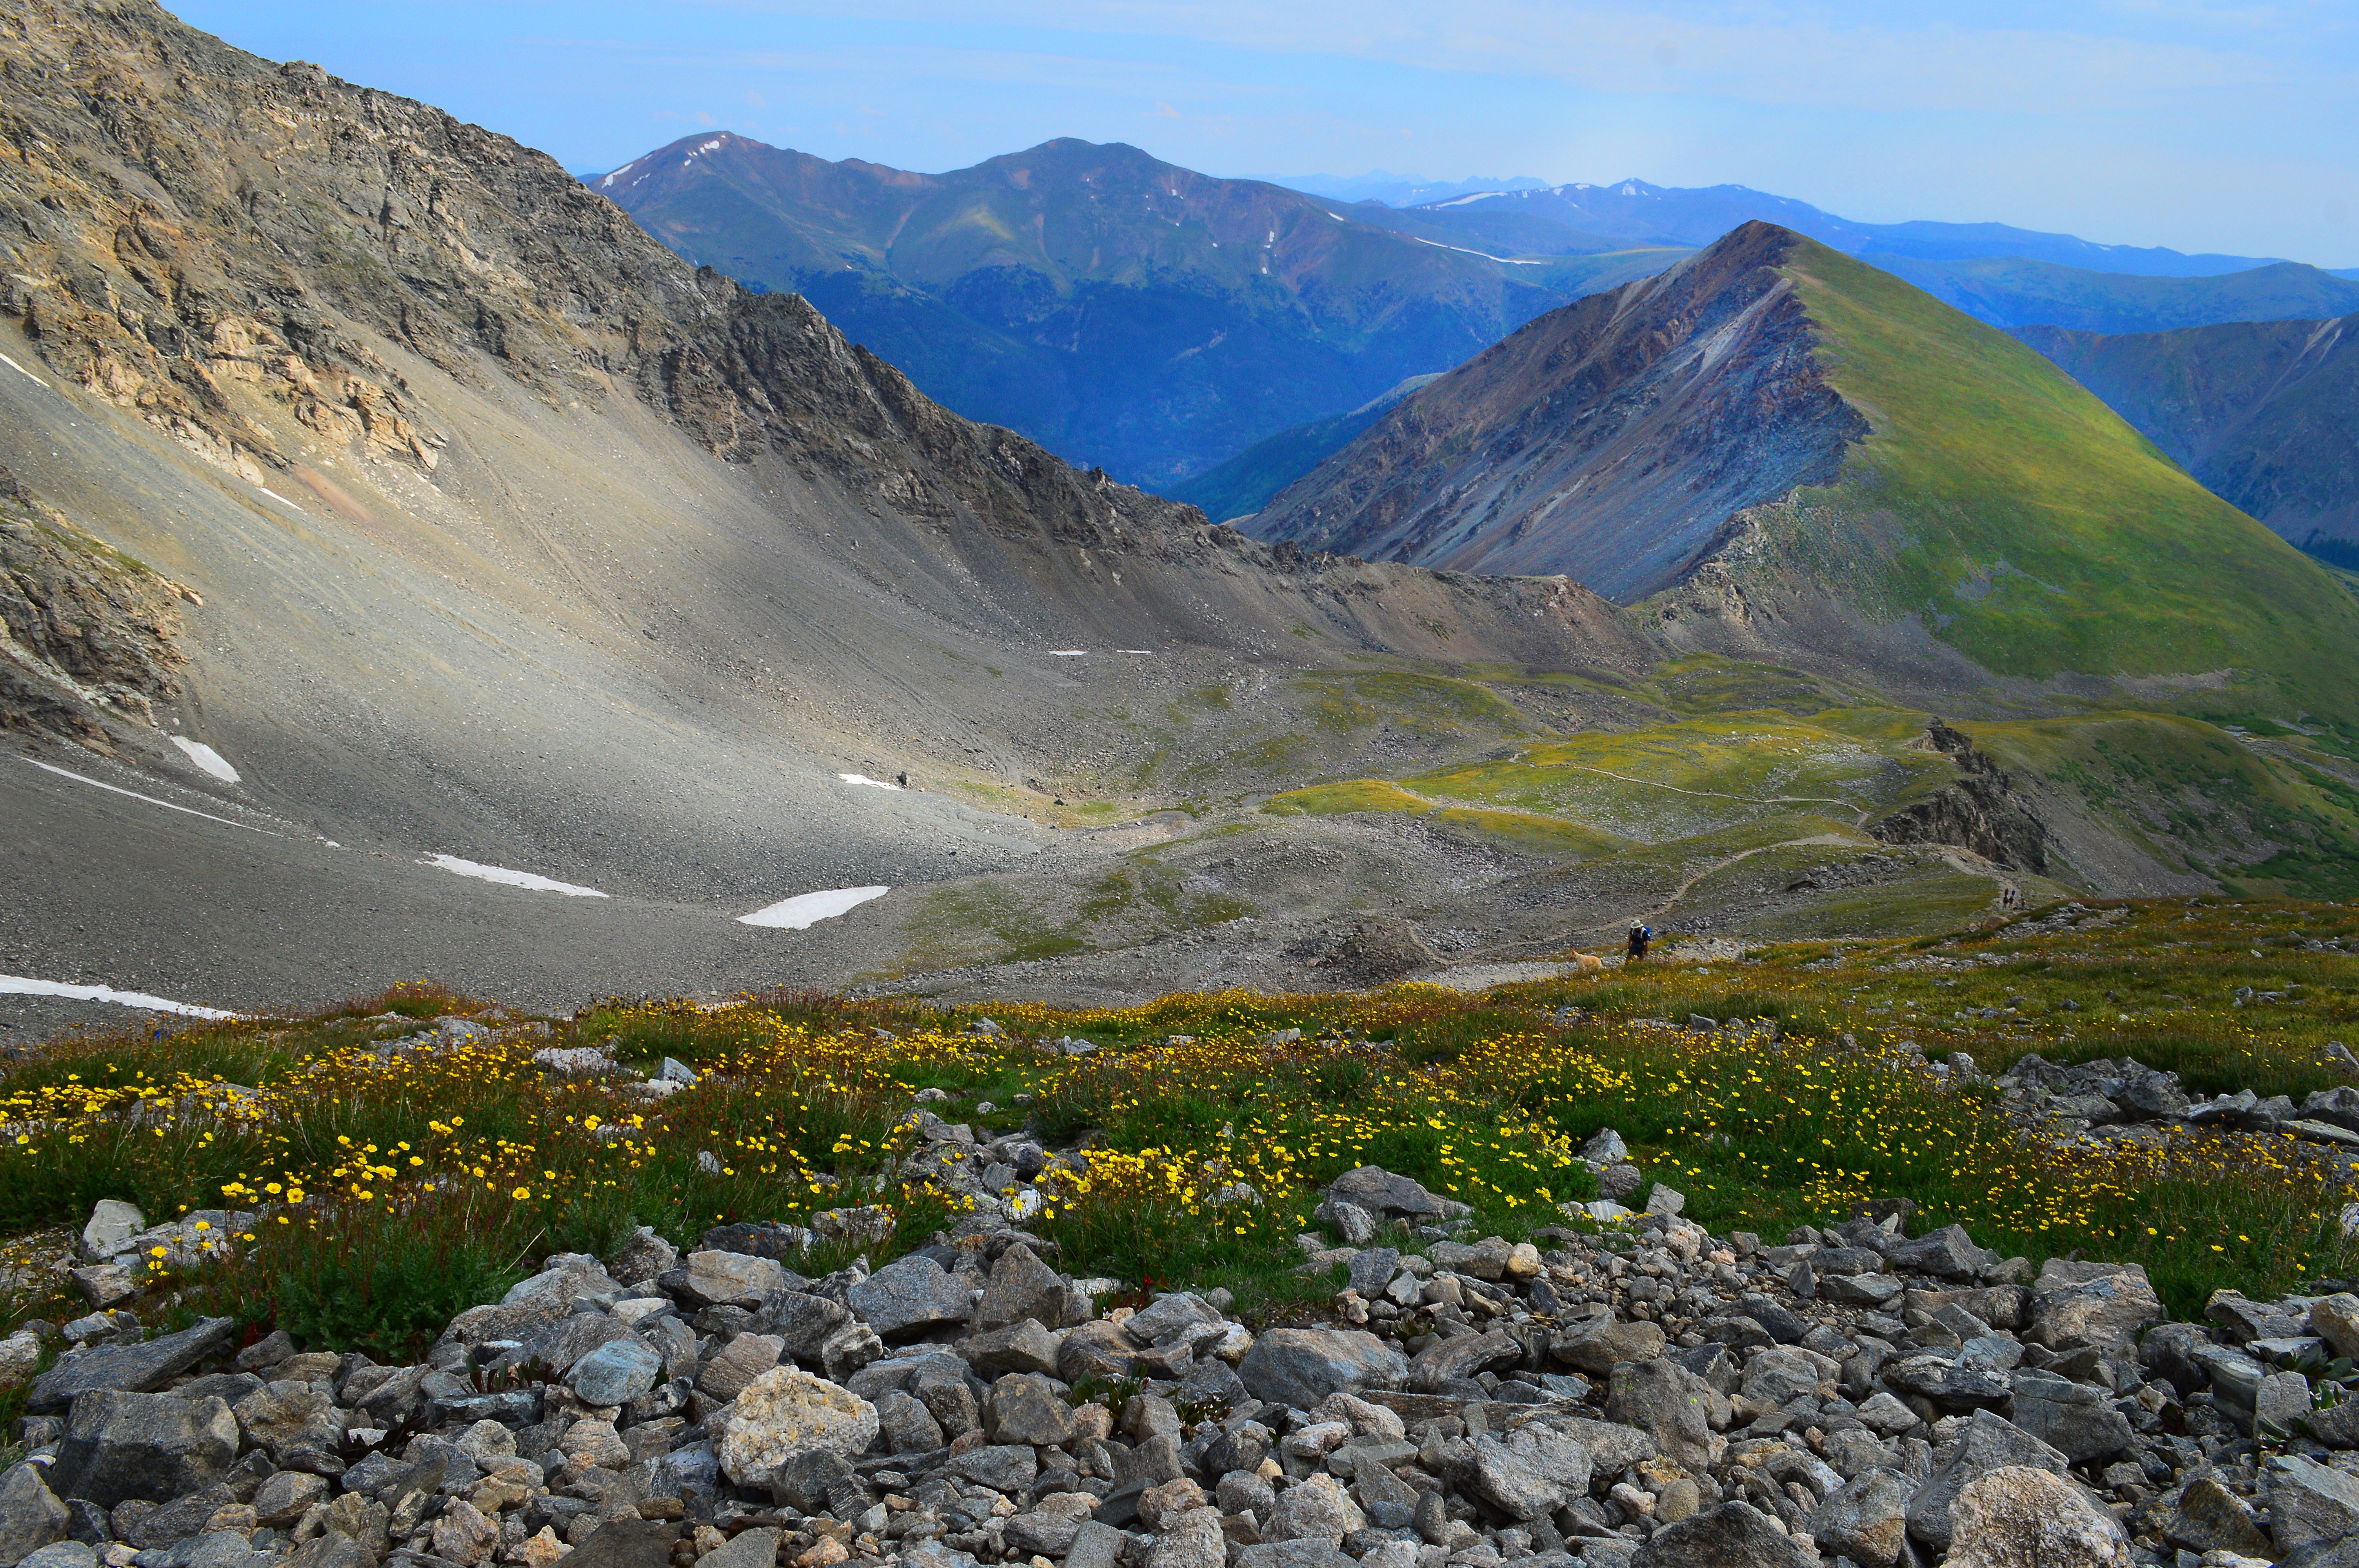
landscape, wilderness, walking, mountain, trail, lake, adventure, valley, mountain range, highland, national park, ridge, geology, alps, plateau, fell, loch, moraine, landform, tarn, mountain pass, geographical feature, mountainous landforms